Answer in natural language. Which object is closer to the camera taking this photo, framed mountain landscape photo or Doorway (highlighted by a green box)? Choose between the following options: framed mountain landscape photo or Doorway (highlighted by a green box)
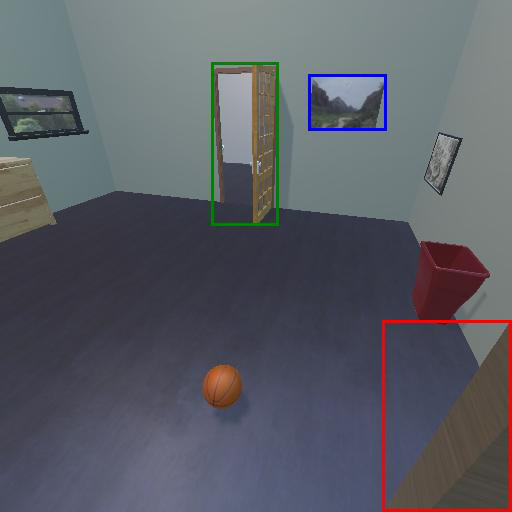
<answer>framed mountain landscape photo</answer>